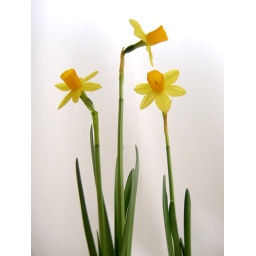
Steve got me a cute little yellow pot of daffodils from the florist by the BART station.